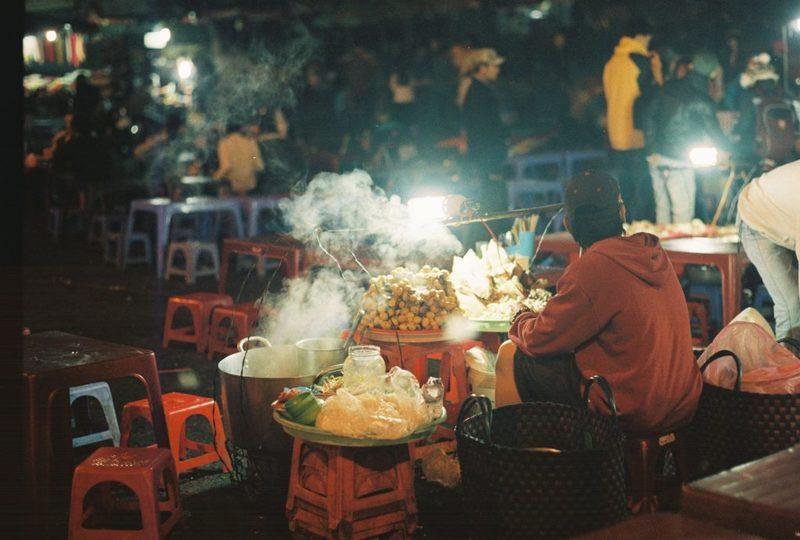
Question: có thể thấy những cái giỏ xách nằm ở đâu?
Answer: có hai cái giỏ xách nằm ở hai bên người đàn ông ngồi bán hàng rong